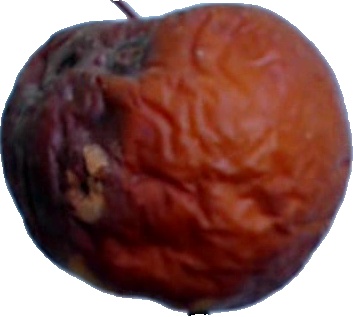
Label: apple_rotten_1